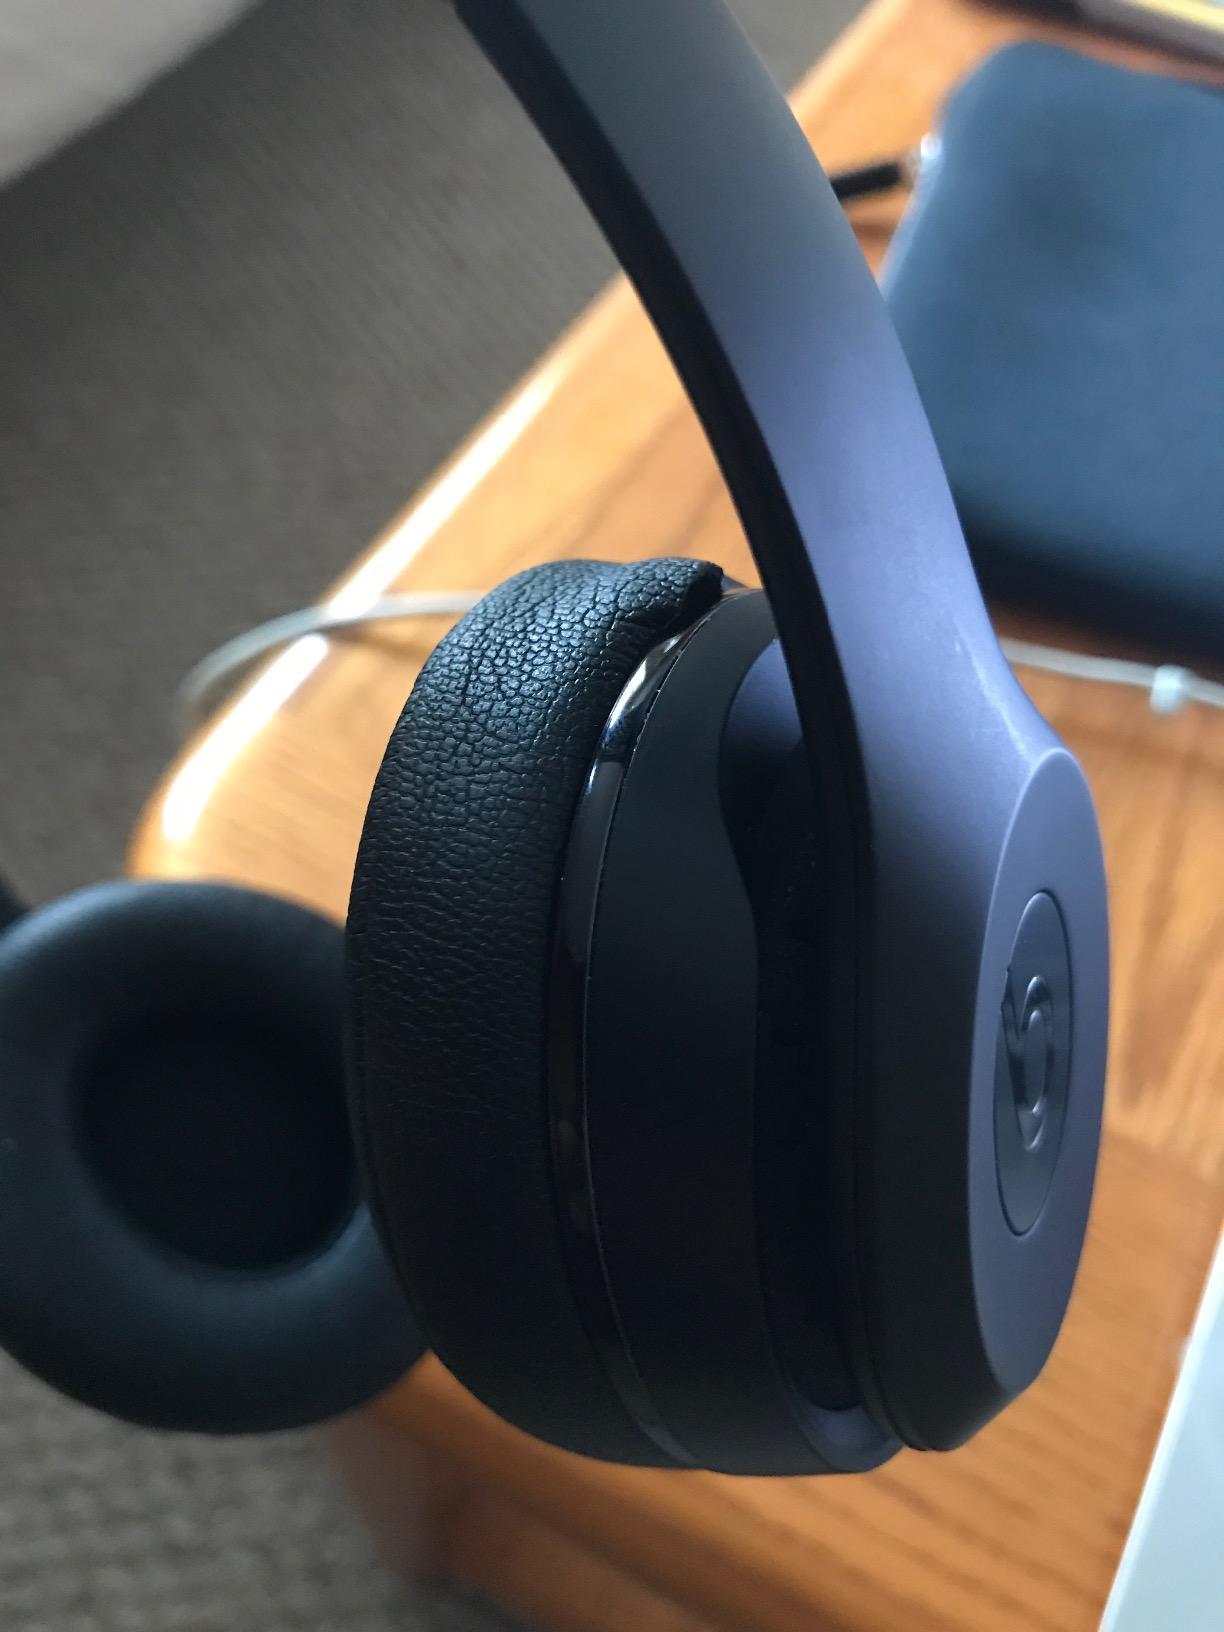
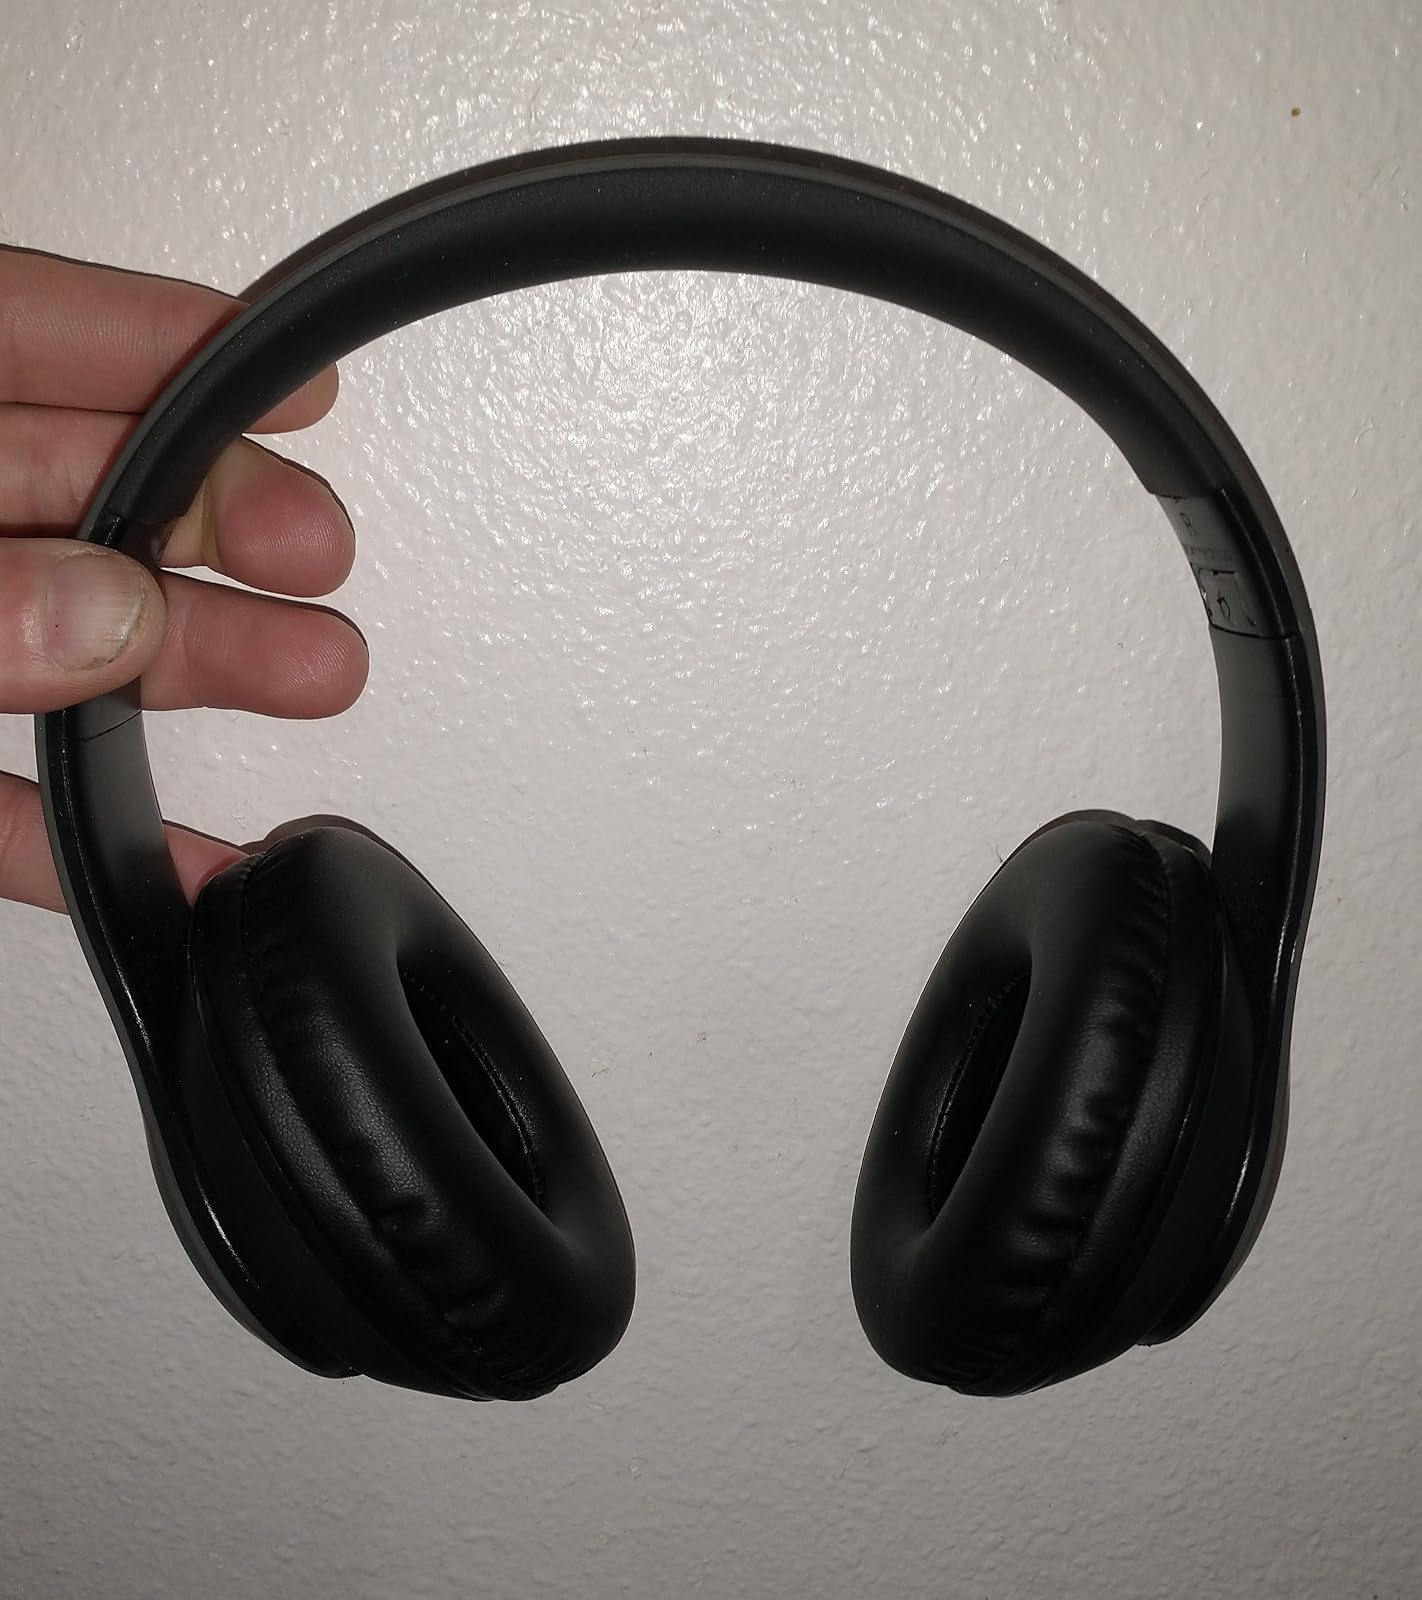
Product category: headphones
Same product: no